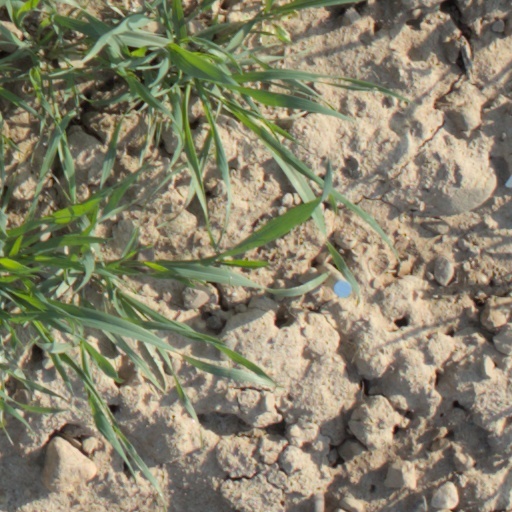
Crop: wheat